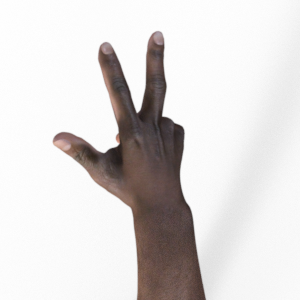
Label: scissors